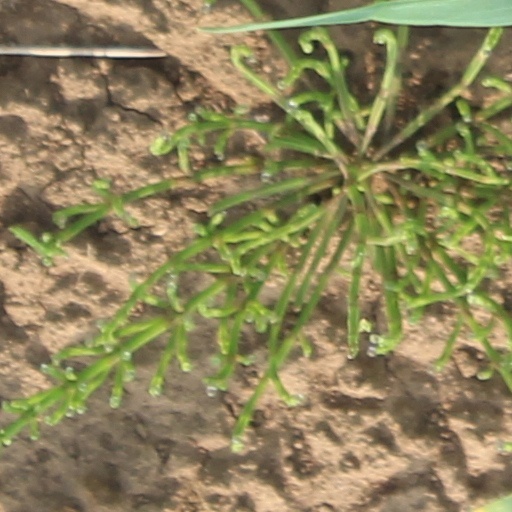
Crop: wheat